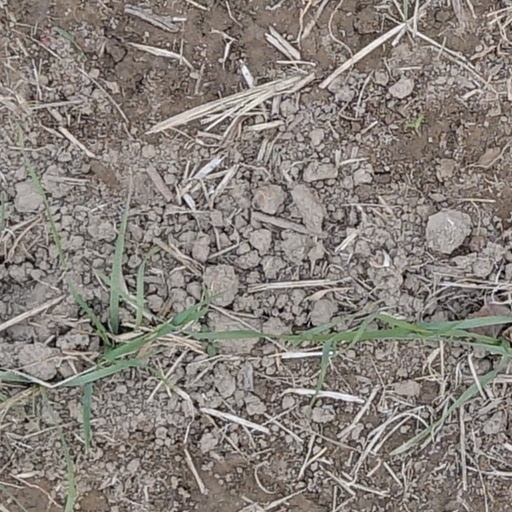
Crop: wheat